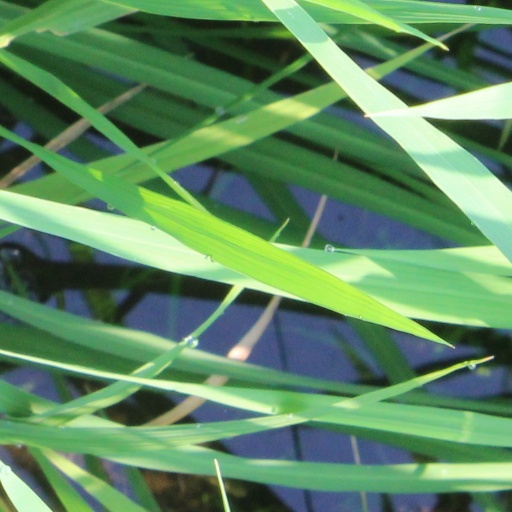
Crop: rice